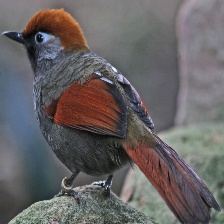
Species: RED TAILED THRUSH
Scientific name: NEOCOSSYPHUS RUFUS